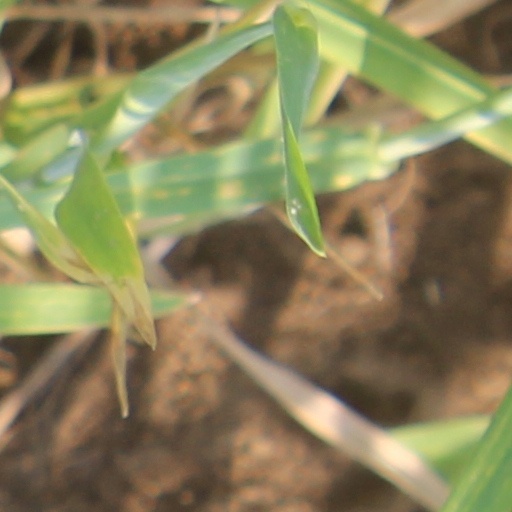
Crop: wheat